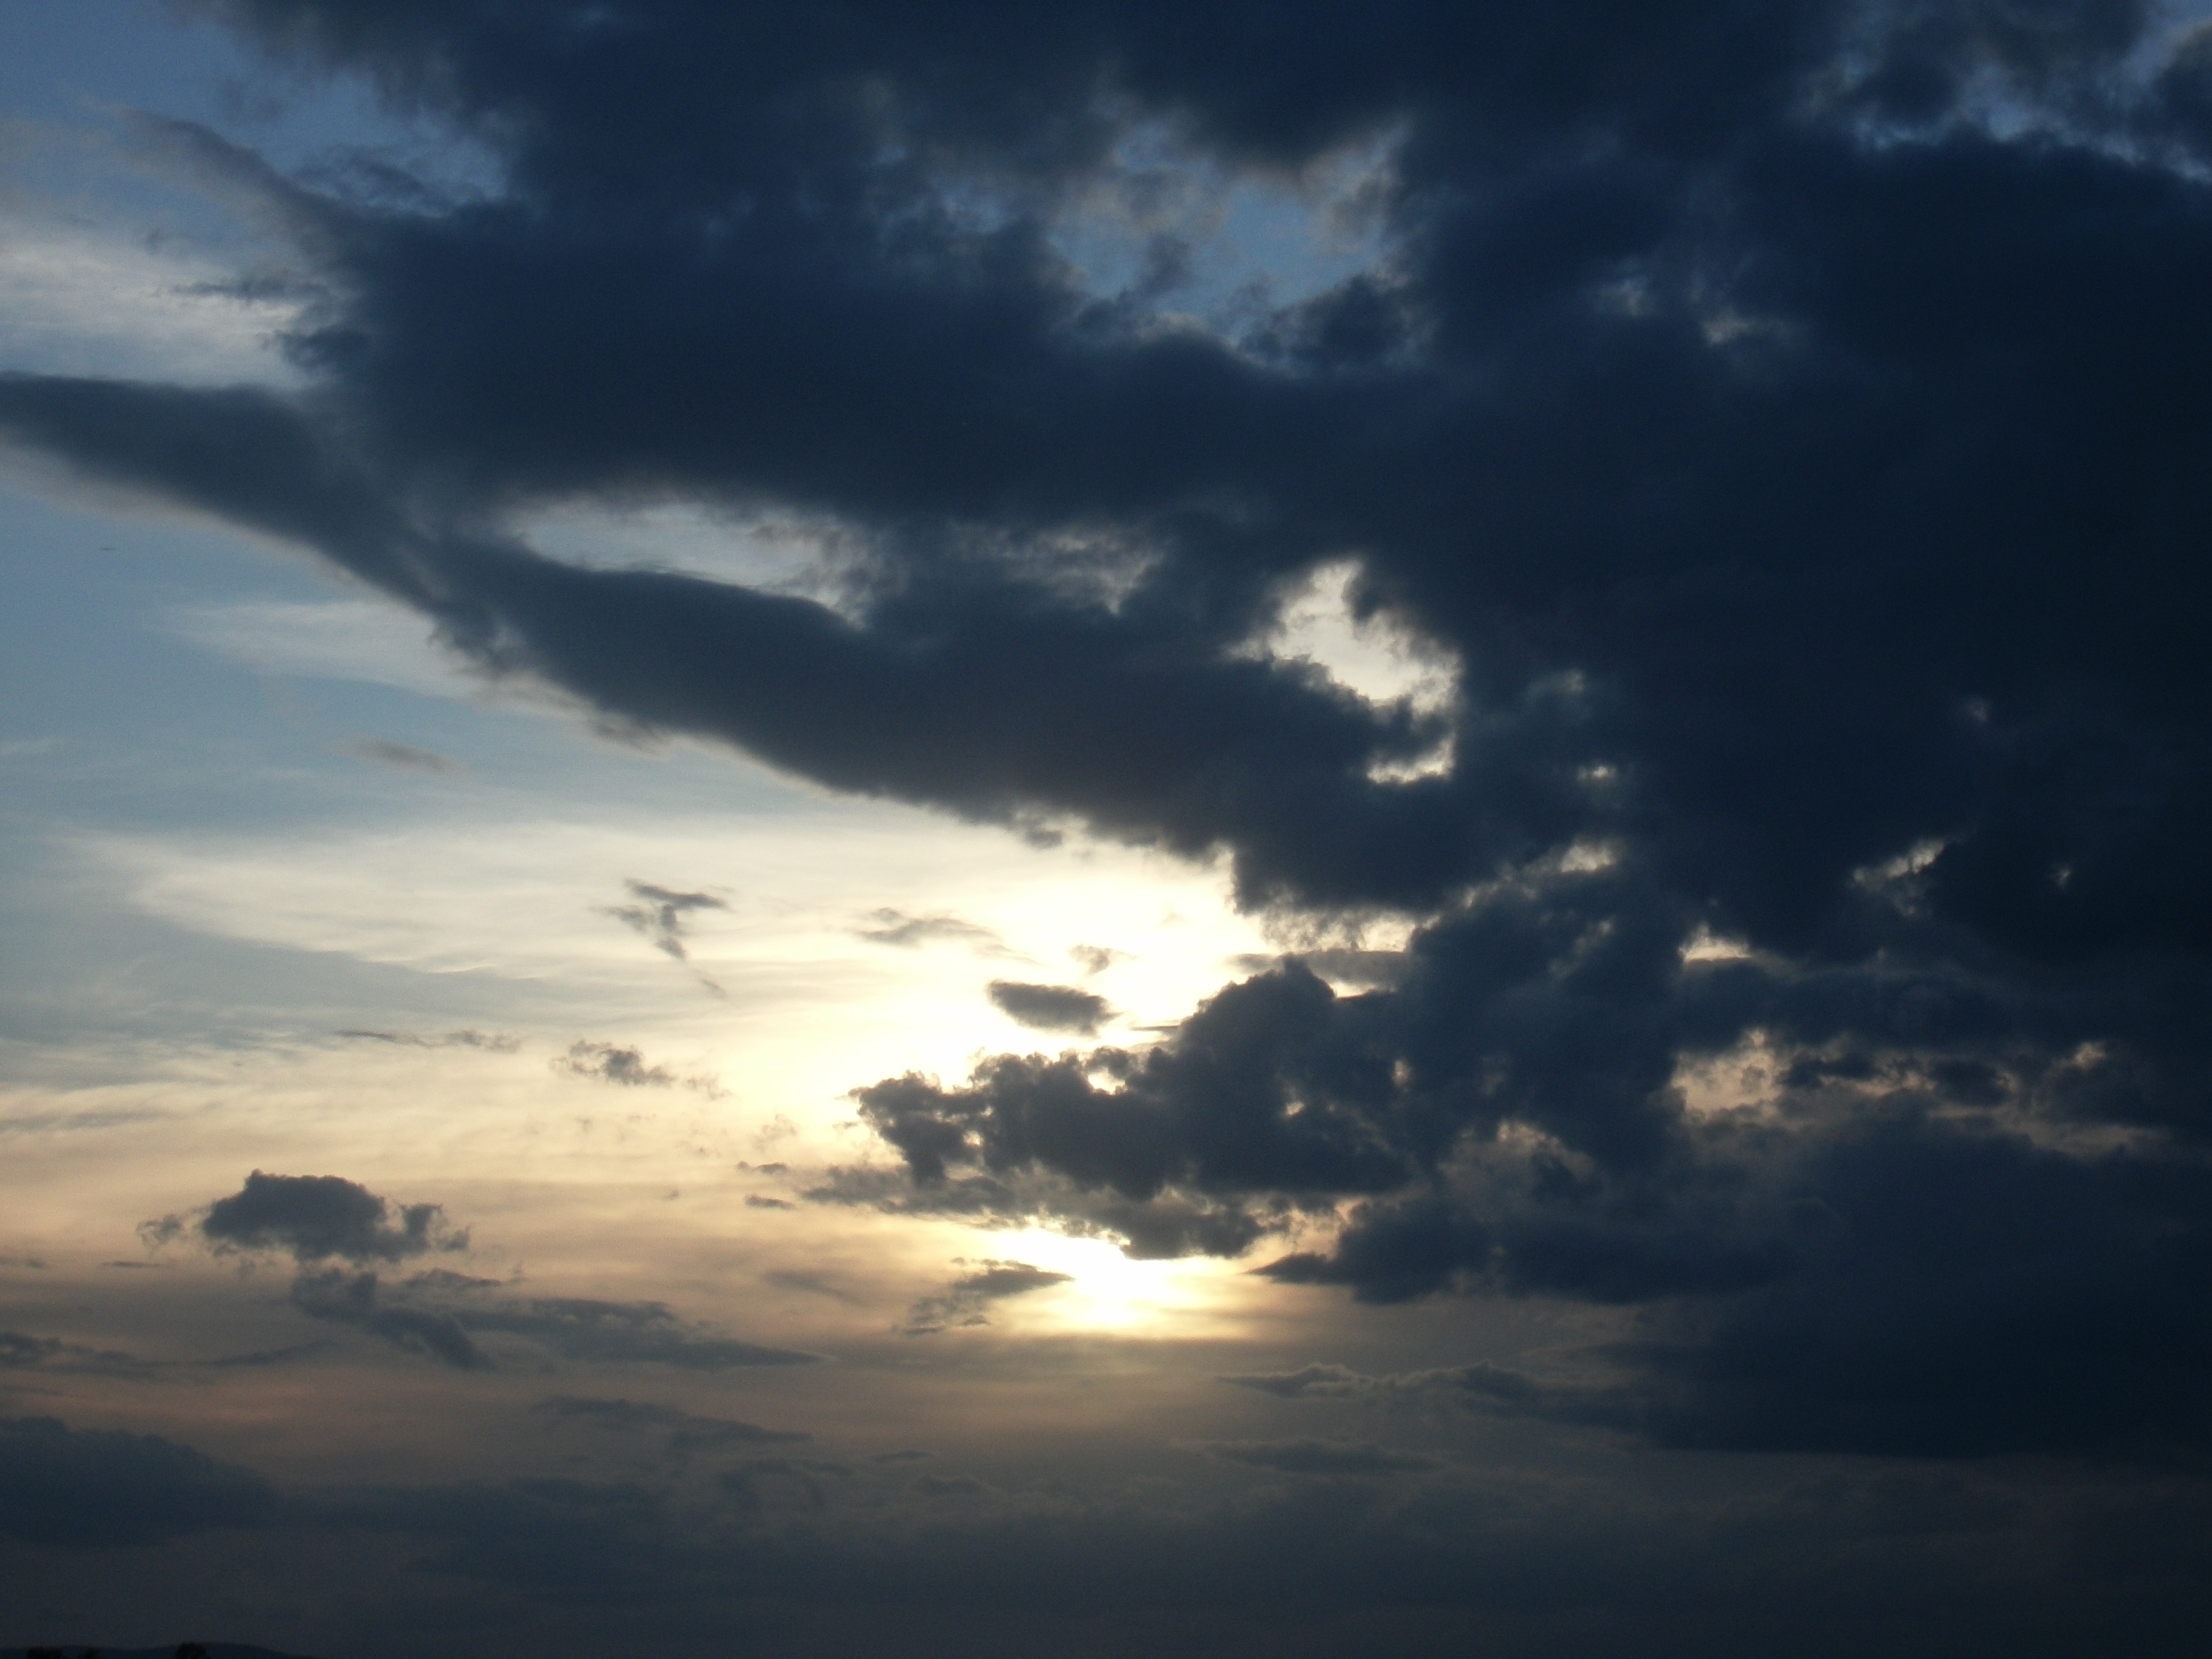
nature, horizon, cloud, sky, sunshine, sunrise, sunset, sunlight, dawn, atmosphere, dark, dusk, daytime, evening, shadow, cumulus, clouds, afterglow, day s, meteorological phenomenon, red sky at morning, mostly cloudy with flurries